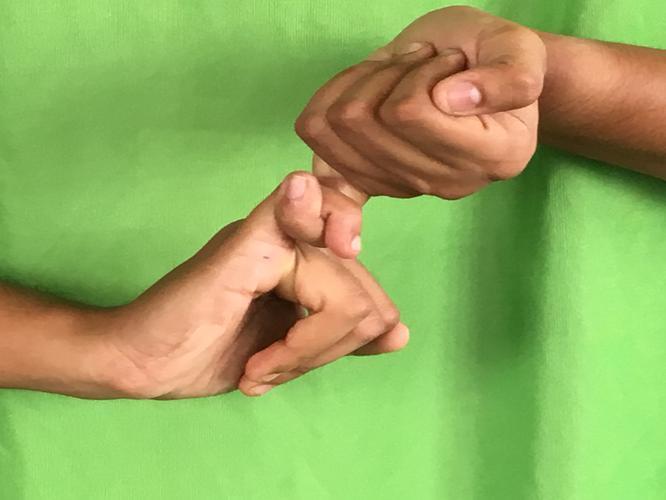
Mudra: Kilaka
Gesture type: double_hand